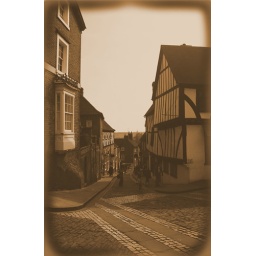
A sepia tone picture of Steep Hill in Lincoln. The road that leads up to the castle and cathedral.